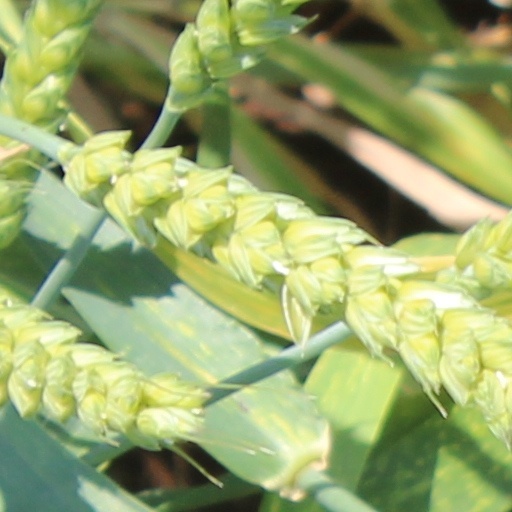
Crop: wheat